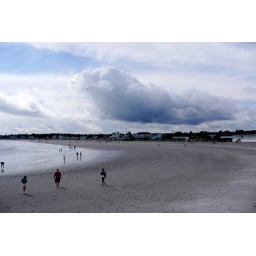
Within minutes of blue sky showing up, dozens upon dozens of people flocked to the beach.